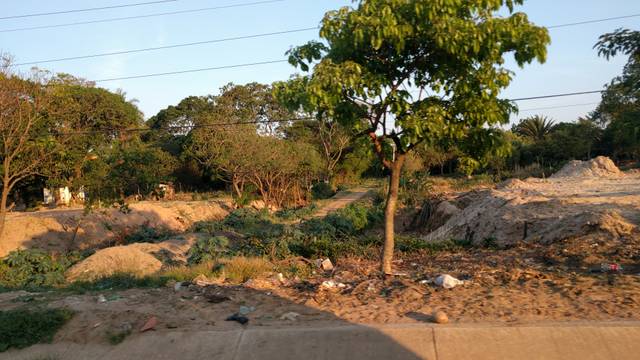
Region: Bolivia
Coordinates: -17.879, -63.284